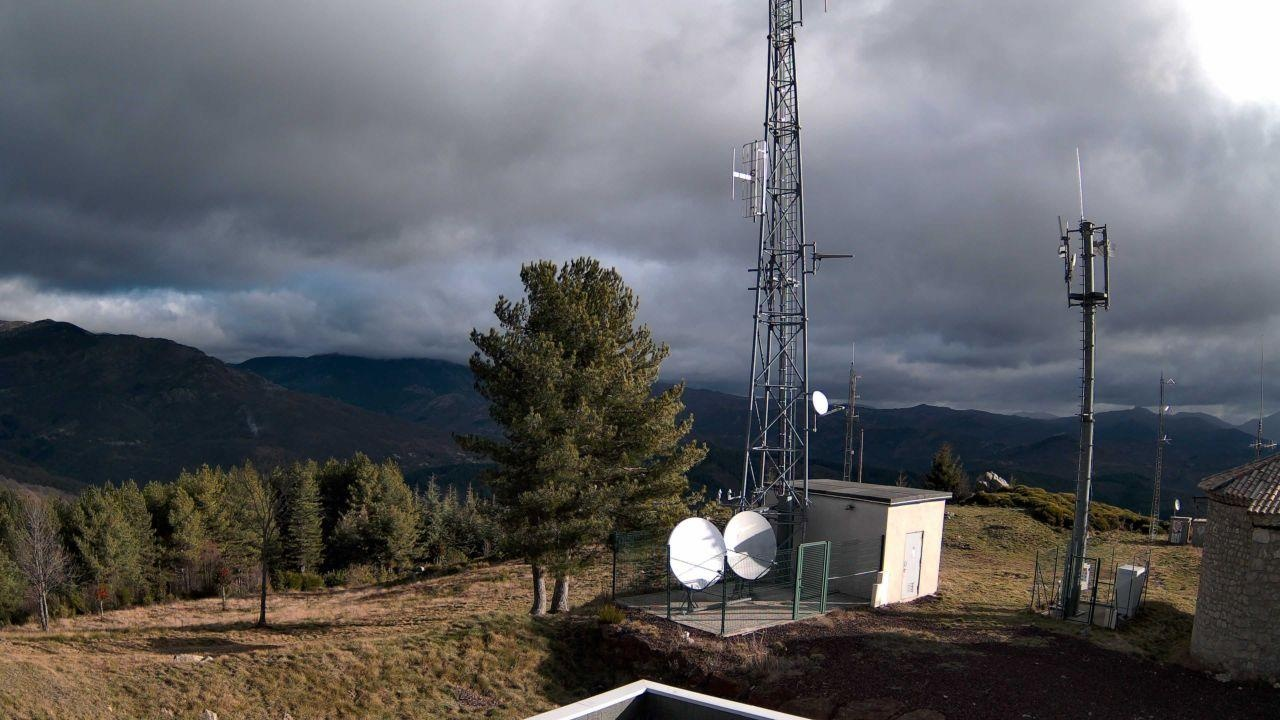
Fire: no
Smoke: yes